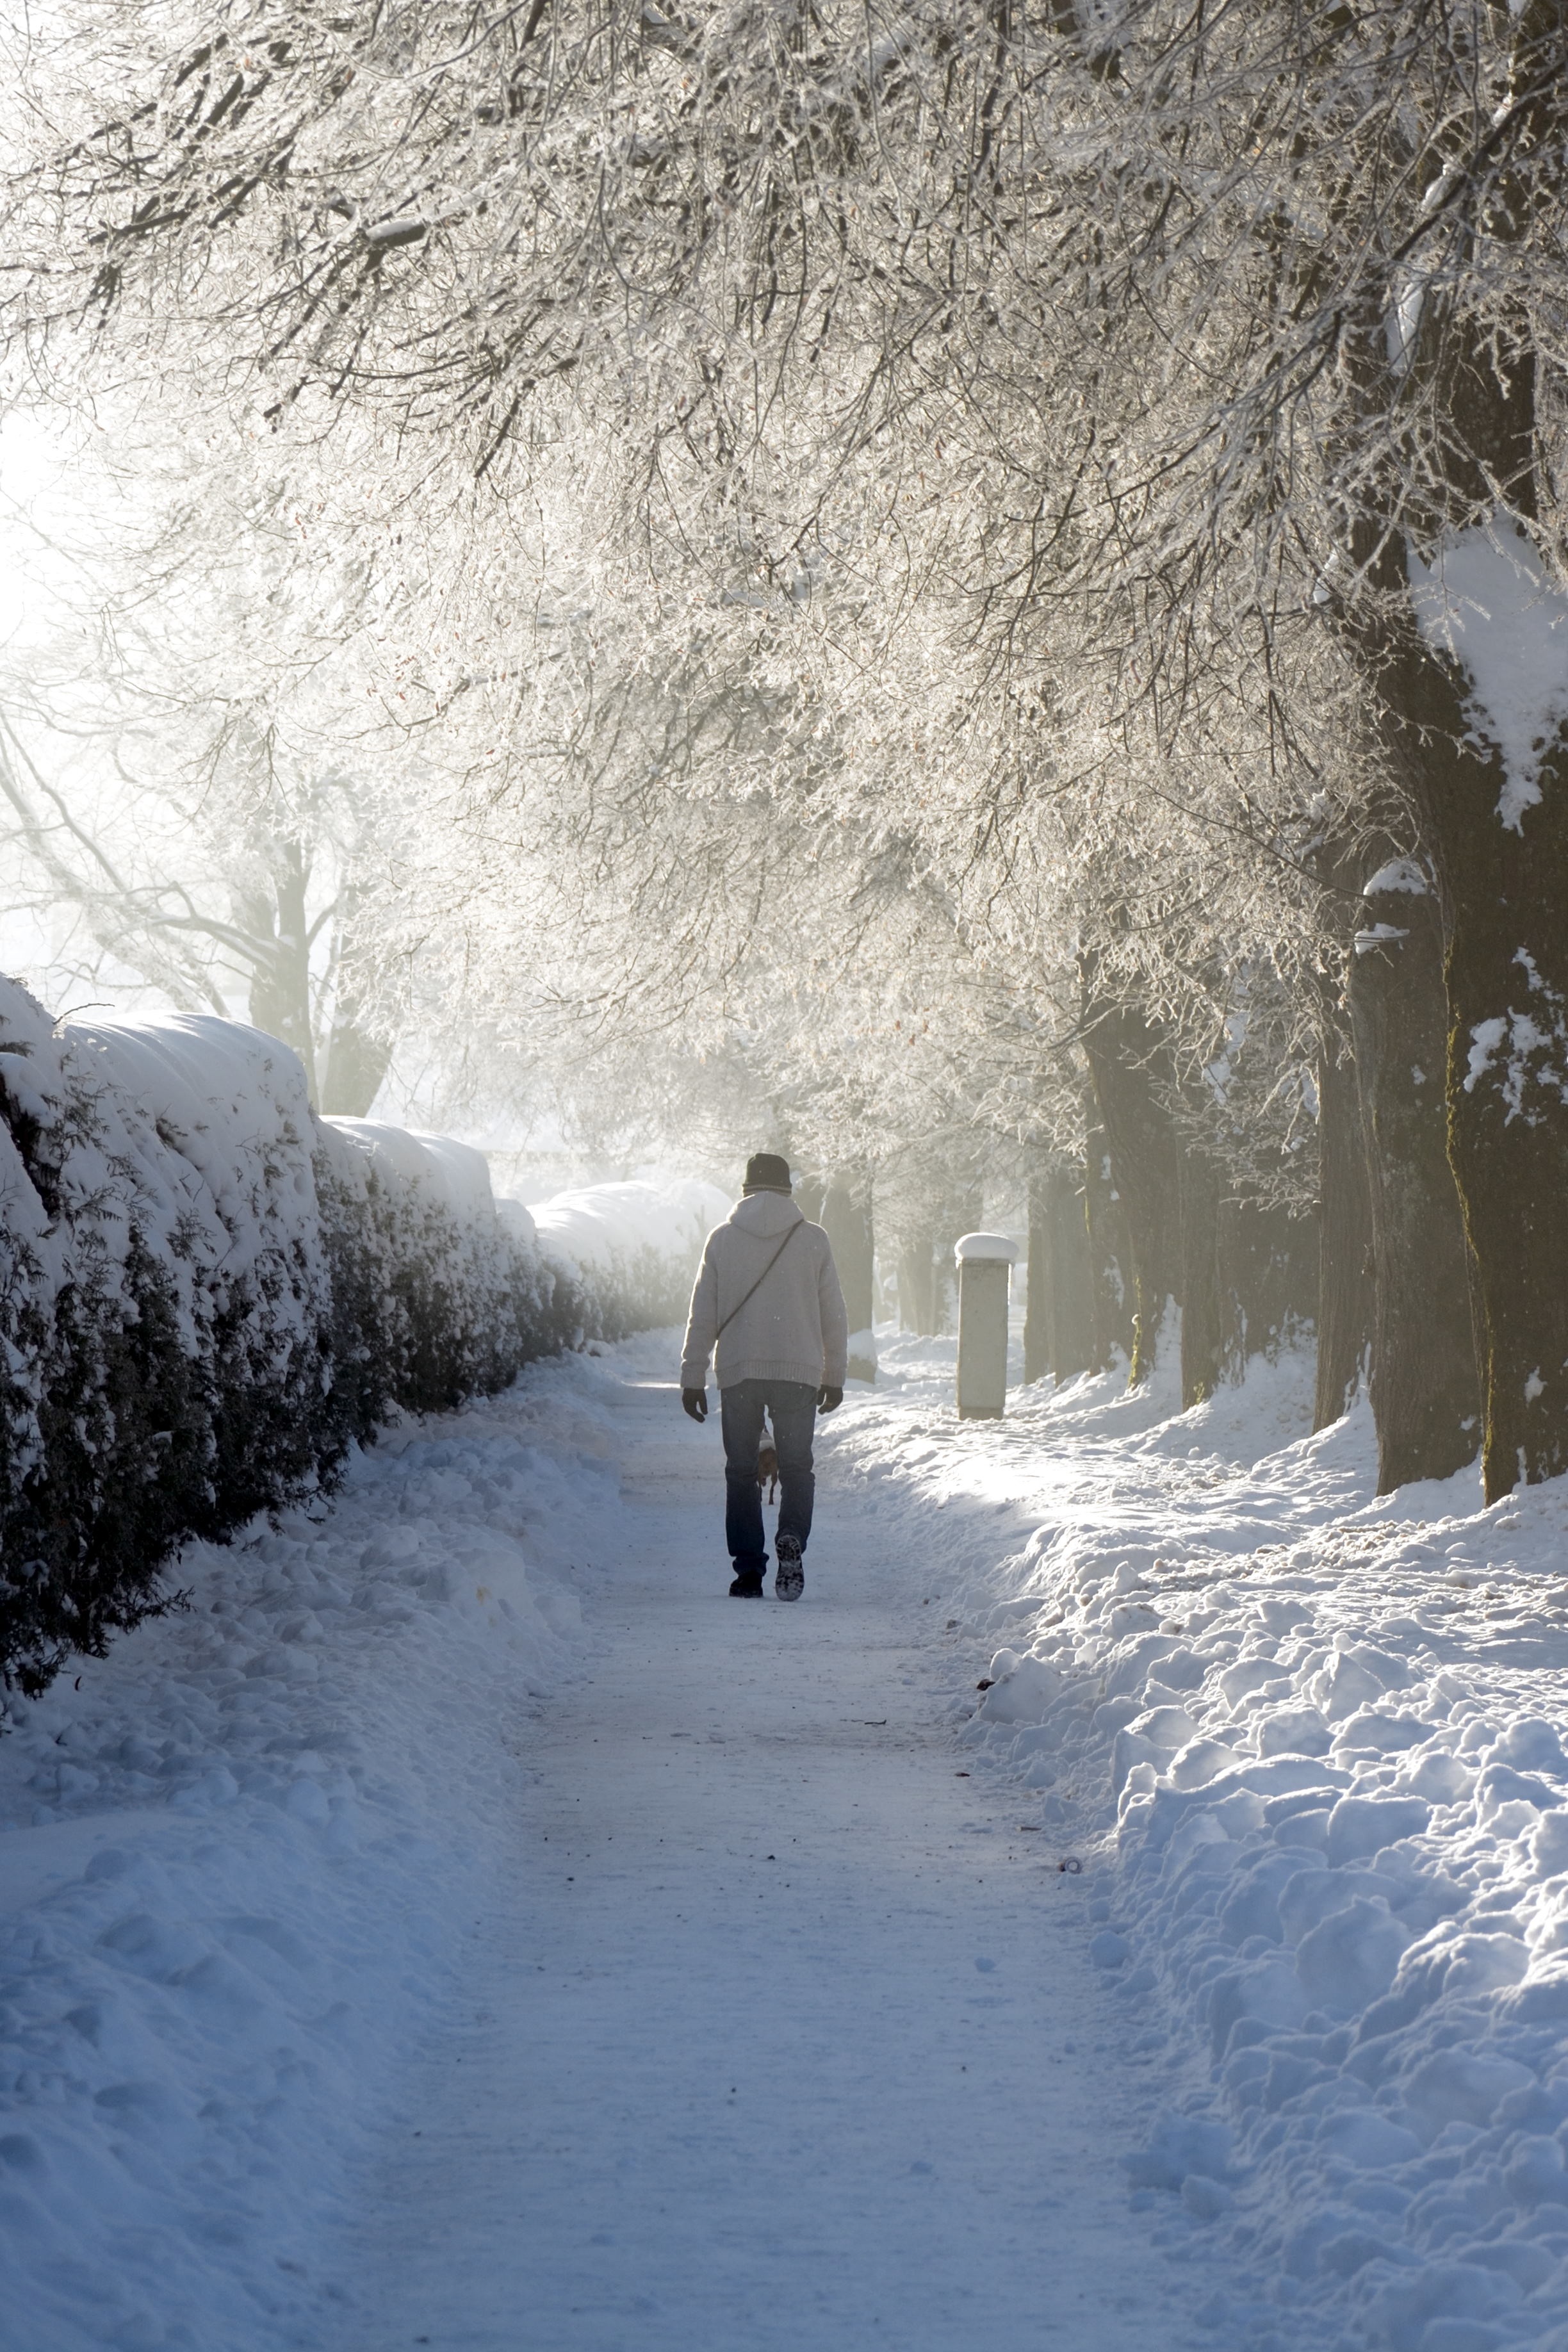
tree, forest, person, snow, winter, light, white, sunlight, morning, frost, walk, ice, weather, human, snowy, season, lichtspiel, trees, sunny, icy, branches, blizzard, away, wintry, go, freezing, atmospheric, atmospheric phenomenon, winter storm